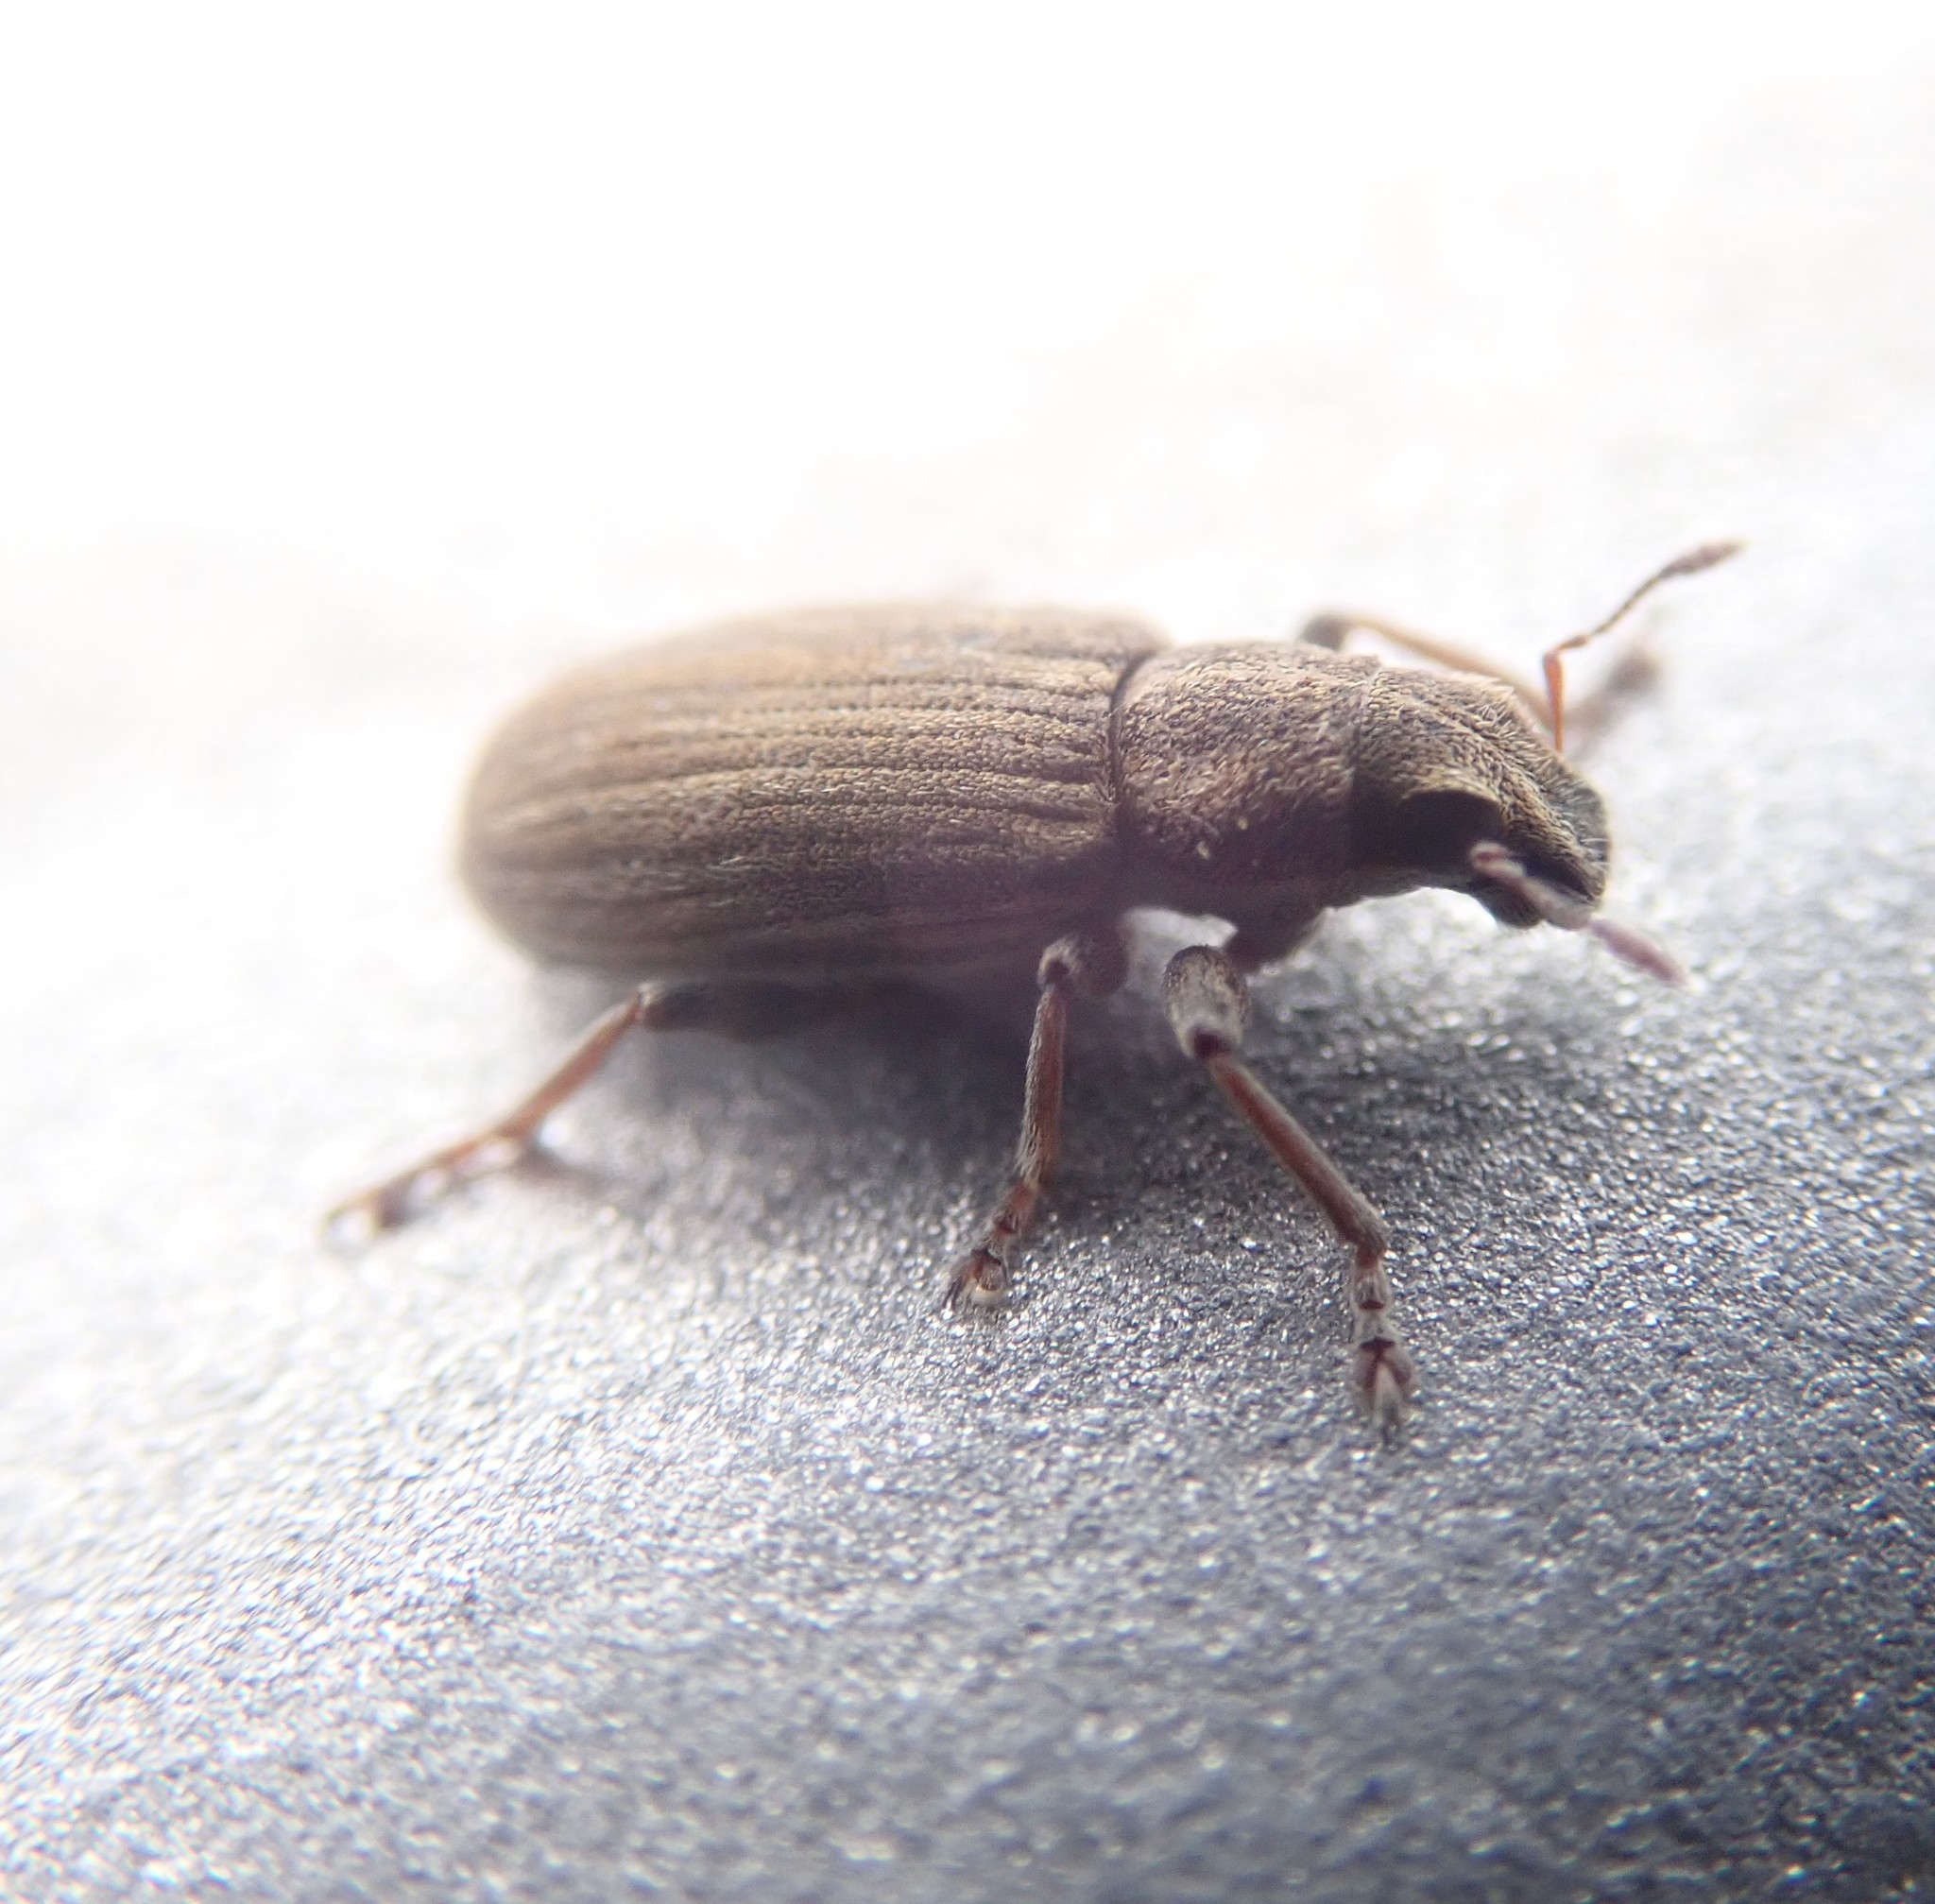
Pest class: pea_leaf_weevil